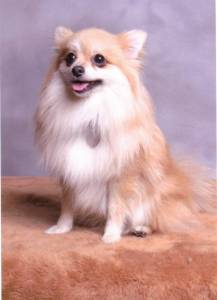
Animal: dog
Breed: pomeranian